Fred Shuttlesworth

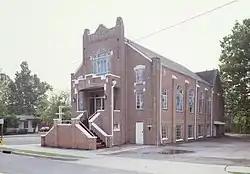
Shuttlesworth pastored Bethel Baptist Church from 1953 to 1961. The church served as headquarters and a frequent meeting place for the Alabama Christian Movement for Human Rights (ACMHR), which Shuttlesworth founded in 1956. Shuttlesworth and his church endured three bombings, the first on December 25, 1956.

In May 1956, Shuttlesworth and Ed Gardner established the Alabama Christian Movement for Human Rights to take up the work formerly done by the NAACP. The ACMHR raised almost all of its funds from local sources at mass meetings. It used both litigation and direct action to pursue its goals. When the authorities ignored the ACMHR's demand that the City hire black police officers, the organization sued. Similarly, when the United States Supreme Court ruled in December 1956 that bus segregation in Montgomery, Alabama, was unconstitutional, Shuttlesworth announced that the ACMHR would challenge segregation laws in Birmingham on December 26, 1956.